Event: Nepal Earthquake
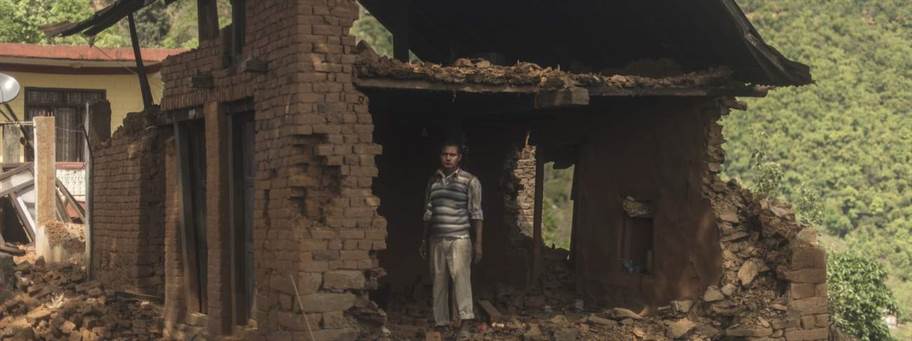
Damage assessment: damage